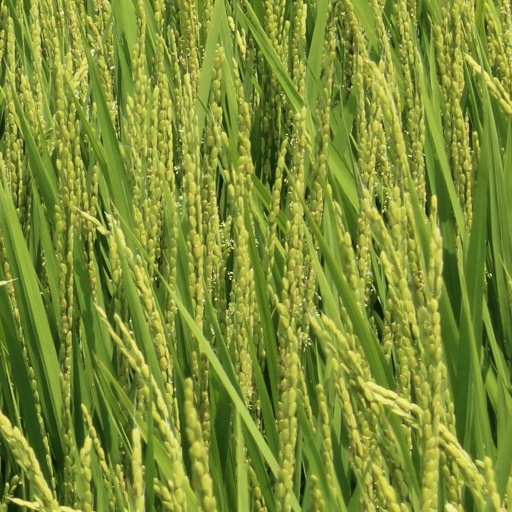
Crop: rice